Jean Anyon

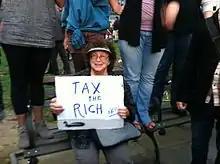
Dr. Jean Anyon in 2011 at Occupy Wall Street; image by Dr. Noah Asher Golden

Jean Anyon (July 16, 1941 – September 7, 2013), was an American critical theorist and researcher in education, a professor in the Doctoral Program in Urban Education at The Graduate Center of The City University of New York, and a civil rights and social activist.